The Silver Box

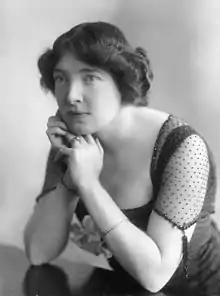
Irene Rooke in 1913: she played Mrs. Jones in the original production.

The three scenes of the first Act take place in the London dining room of John Barthwick, a Liberal member of parliament.